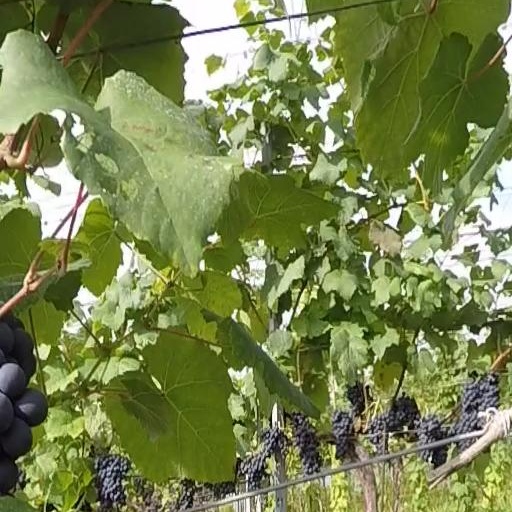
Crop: grape